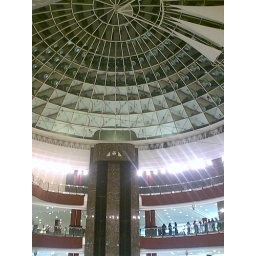
ceiling in glass with plastic movable shade